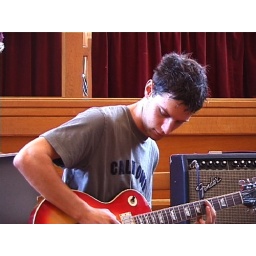
Young guitar player sitting in with Blue to the Bone at Hawick in 2004